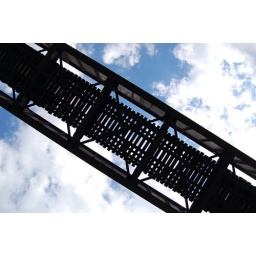
train bridge from below